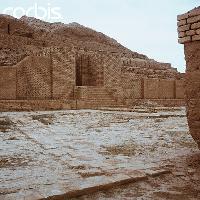
Weather: cloudy or overcast